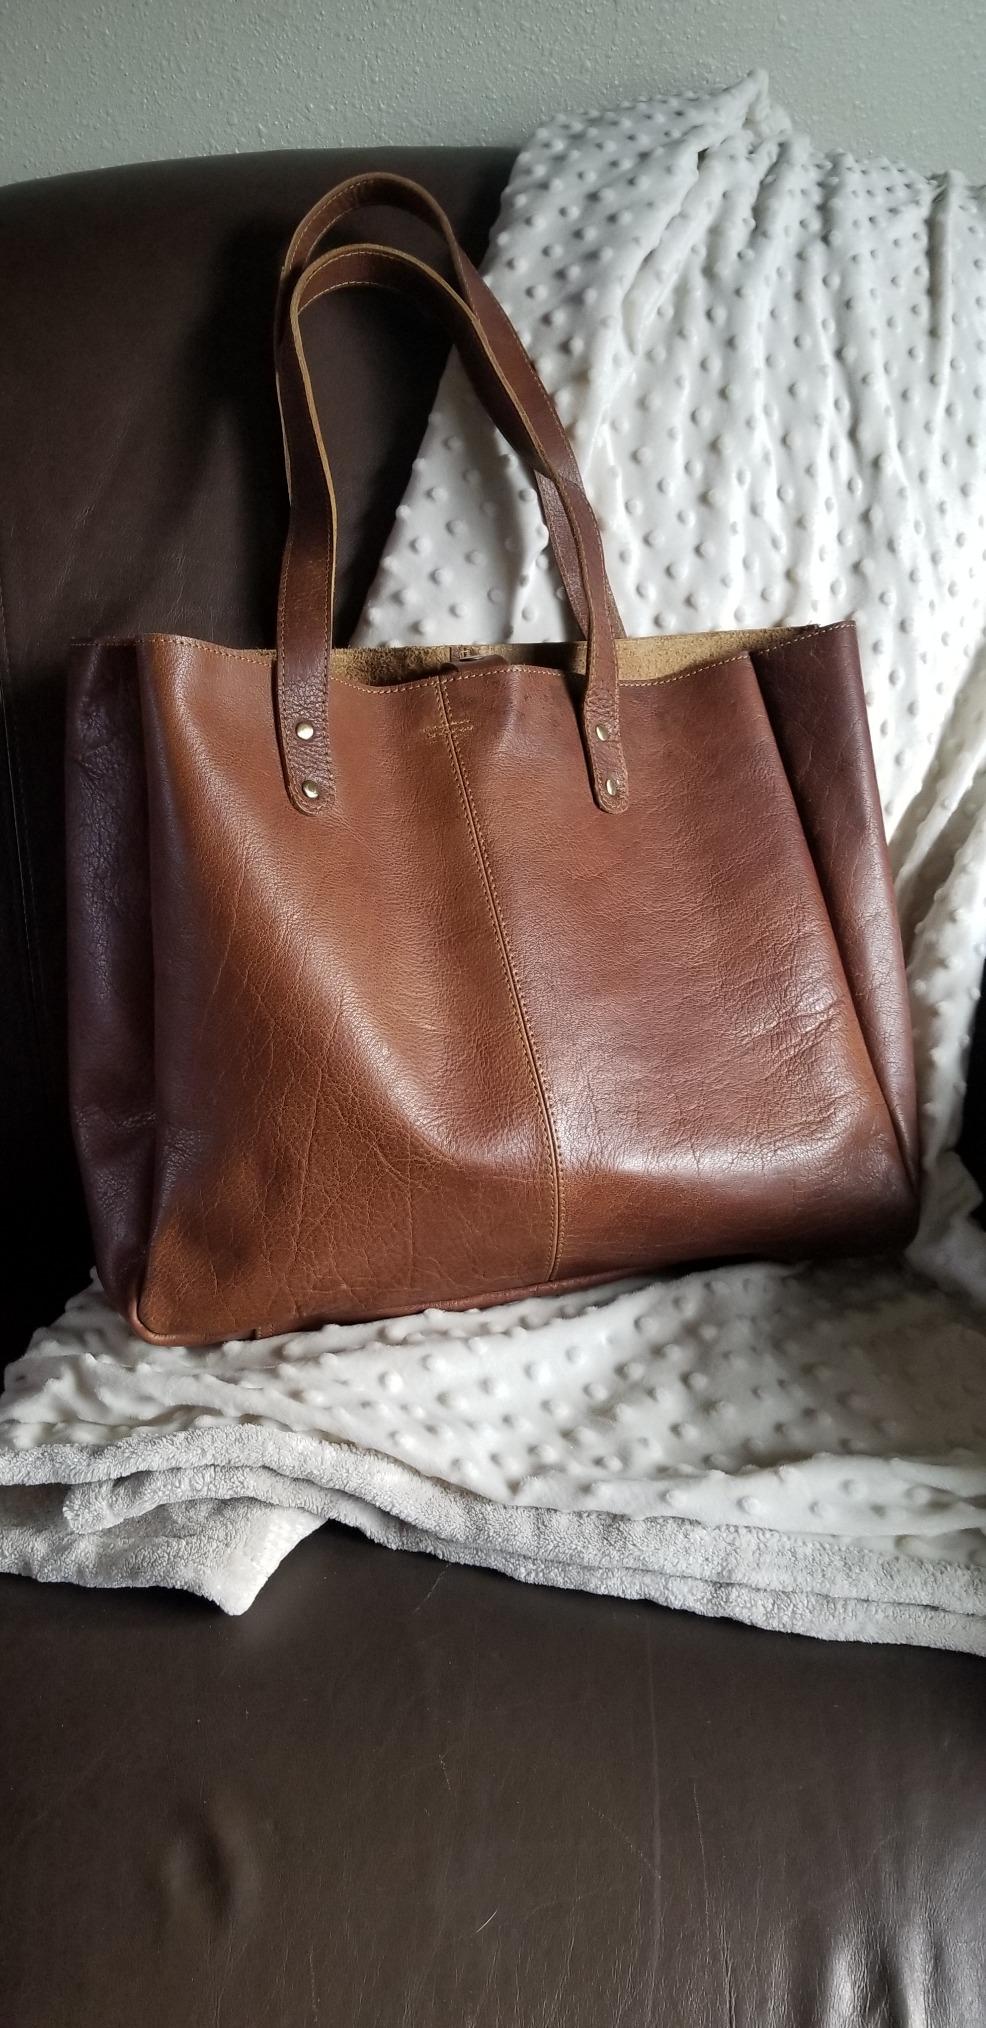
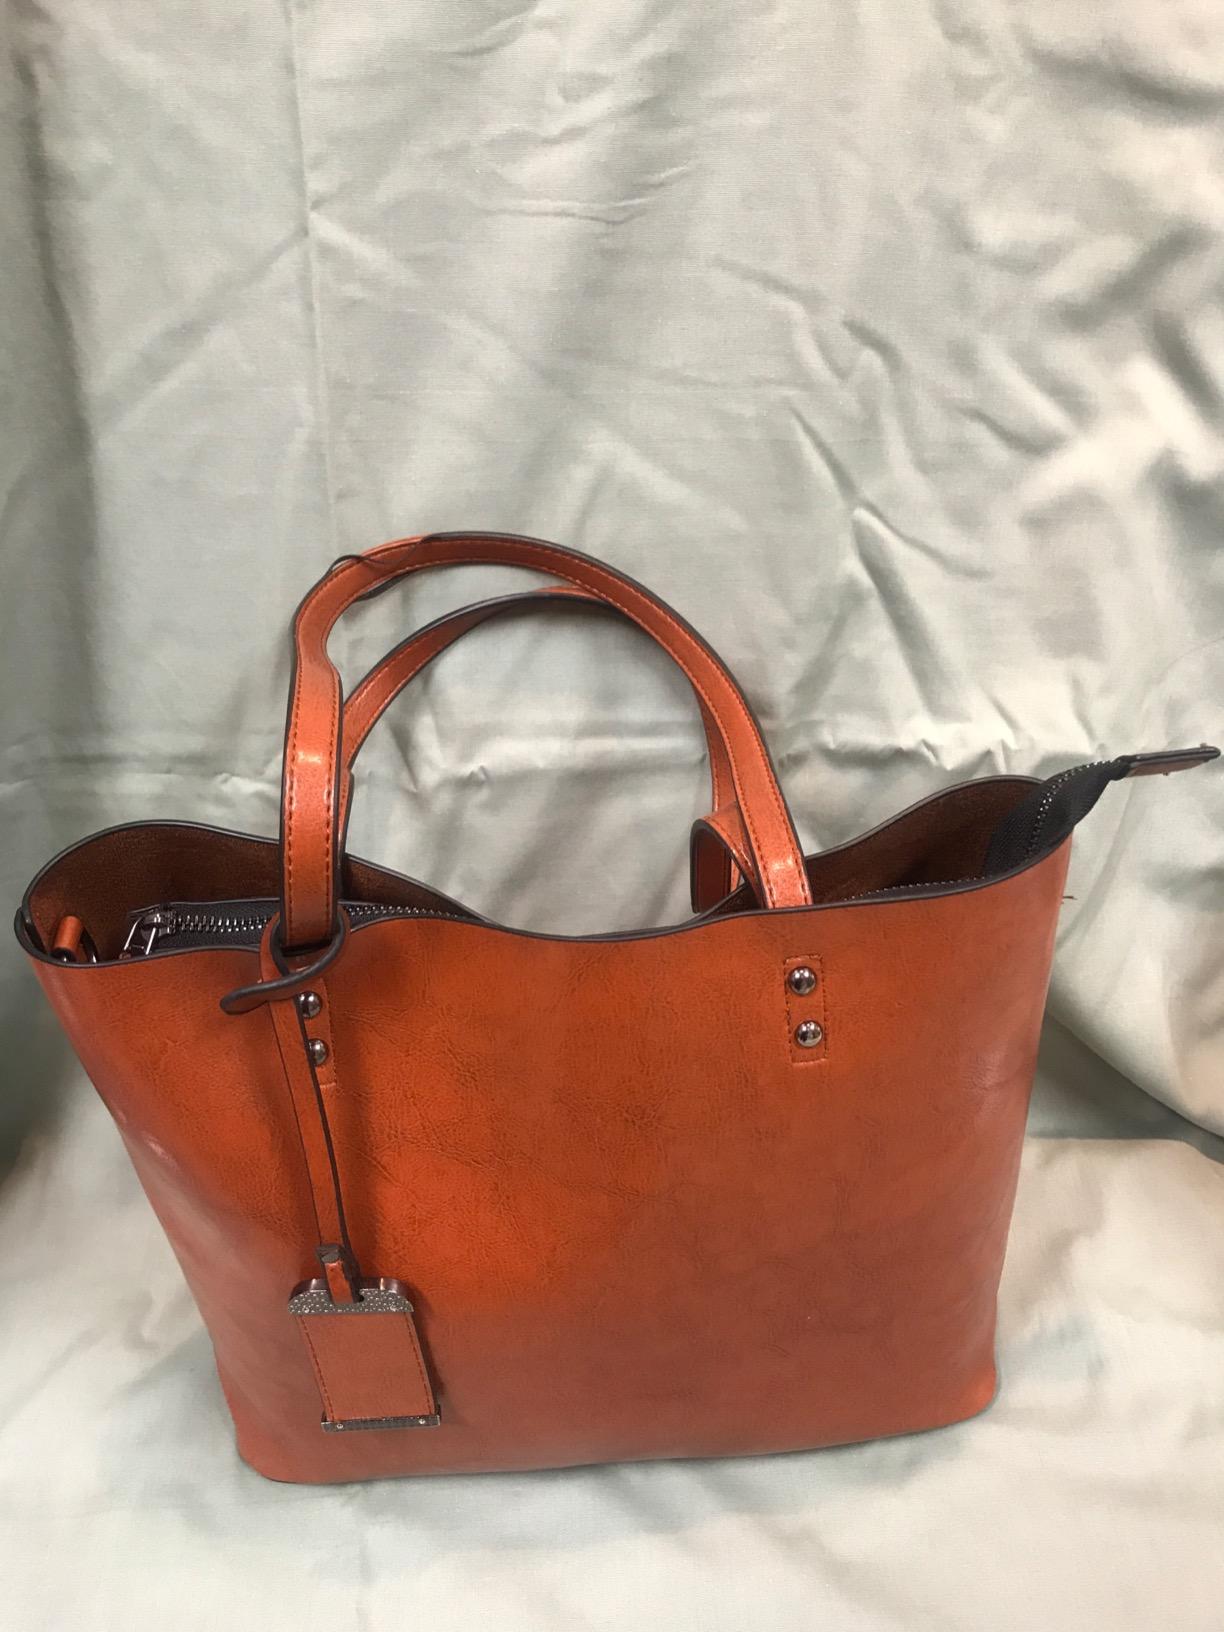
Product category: accessories_handbag
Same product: no